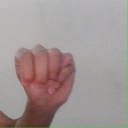
अक्षर: म